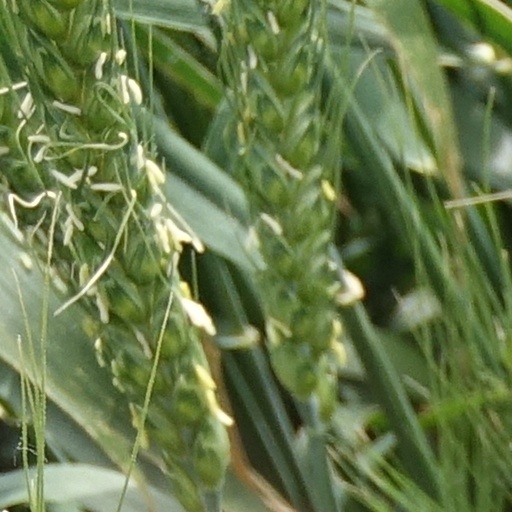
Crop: wheat